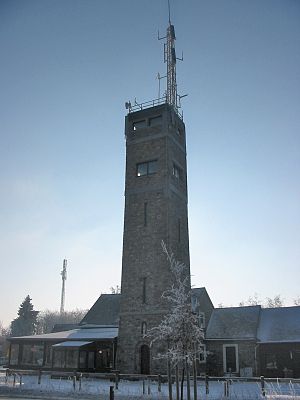
Signal de Botrange
Kommunikationstårn på Signal de Botrange
Signal de Botrange er det højeste punkt i Belgien og befinder sig 694 meter over havet i Hautes Fagnes. Det er toppen af et bredt plateau, og en vej krydser toppen ved siden af en café.